Mario-Philippe Losembe

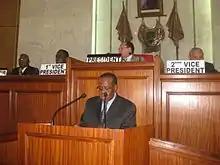

Losembe led the Congolese delegation to the United Nations from 1960 to 1961. He served as "chargé d'affaires" to the United States from 1962 until 1965. He served as President Joseph-Désiré Mobutu's education minister from 1969 until 1970. He subsequently held the office of foreign minister from 1970 to 1972. That year, Mobutu accused Losembe of embezzling government funds appropriated for the Revolutionary Government of Angola in Exile, causing the latter to shortly thereafter flee to Europe. Losembe returned to the country after a general amnesty was declared in November 1974.